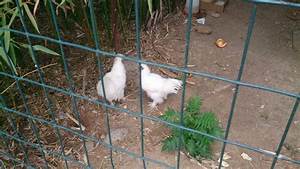
Label: chicken